List of Geelong Football Club women's players

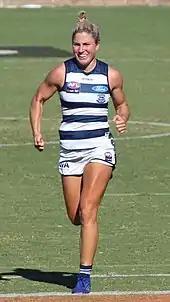
A female athlete with light hair wearing a sleeveless guernsey and shorts jogs on the grass surface of the playing arena.

Geelong Football Club is a professional Australian rules football club based in Geelong, Victoria. The club itself was established in 1859, and has participated in the Australian Football League (AFL), the top-level men's competition, since its formation in 1897. Following the inaugural season of the related AFL Women's (AFLW) league in 2017, Geelong was granted a licence to join the AFLW as an expansion club, and played its first match in this league during the opening round of the 2019 season.